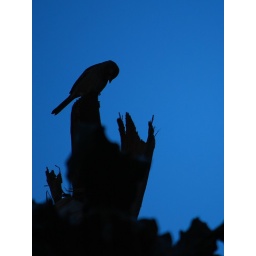
A songbird perches on the stalk of an old white bird of paradise plant in my backyard in San Marcos, California.